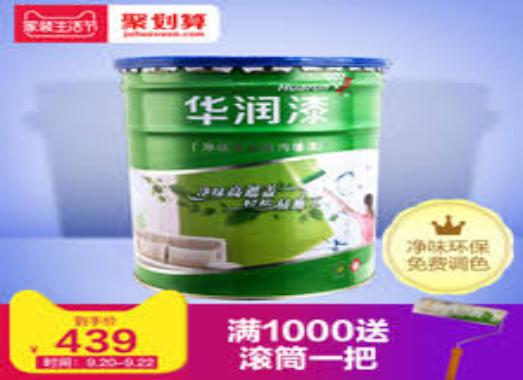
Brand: huarun
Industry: Others